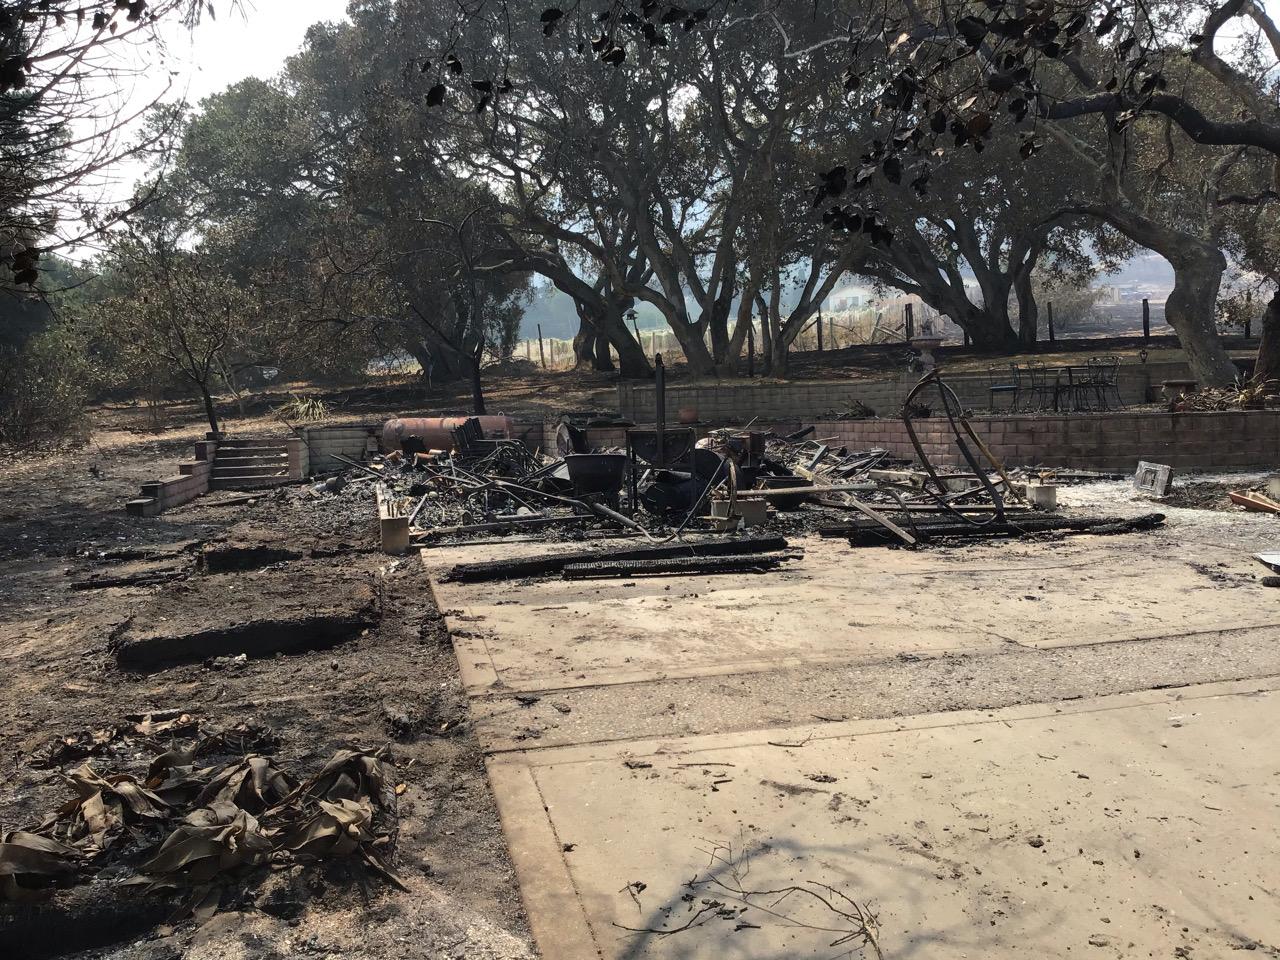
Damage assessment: destroyed